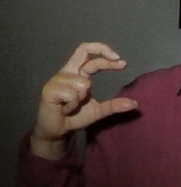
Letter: thal